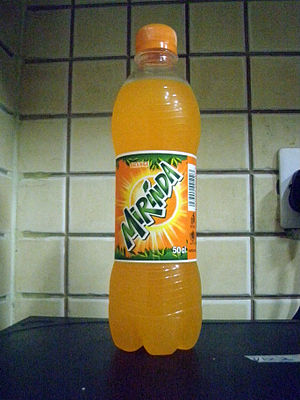
Mirinda
Mirinda-flaske fra Nigeria
Mirinda er et mærke af flere typer sodavand, der kan indeholde appelsin og citrusfrugter. Mærket bliver produceret af PepsiCo som en konkurrent til Coca-Colas sodavand Fanta.